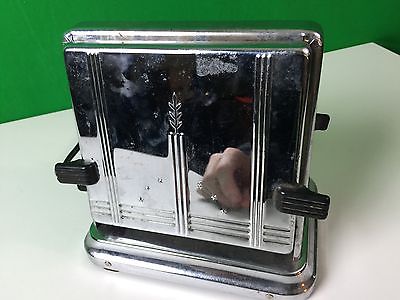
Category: toaster